The Jesus Incident

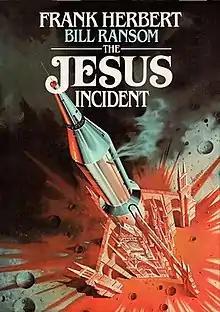
First edition

The Jesus Incident (1979) is the second science fiction novel set in the by the American author Frank Herbert and poet Bill Ransom. It is a sequel to "" (1965), and has two sequels: "The Lazarus Effect" (1983) and "The Ascension Factor" (1988).